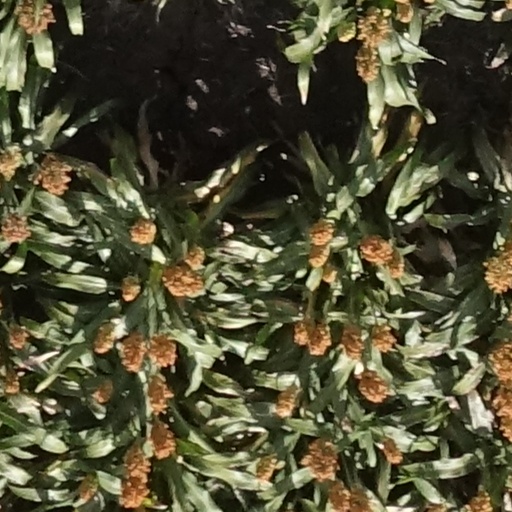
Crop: sorghum